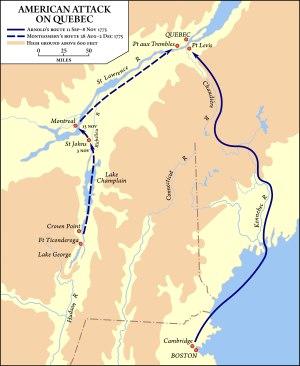
La bataille de Québec a lieu le 31 décembre 1775 entre les forces de l'armée continentale américaine et celles des britanniques défendant la ville de Québec, dans les premiers stades de la guerre d'indépendance américaine. La bataille aboutit à la première défaite majeure de la guerre pour les Américains, qui subissent de lourdes pertes. Le général Richard Montgomery est décédé, Benedict Arnold est blessé et Daniel Morgan ainsi que 400 de ses hommes sont faits prisonniers. La garnison de la ville, formée à la fois de troupes régulières et de milices, est commandée par le gouverneur de la province de Québec, le général Guy Carleton. Les forces britanniques connaissent peu de pertes durant la bataille.
L'expédition de Benedict Arnold au Québec est une opération militaire menée en septembre 1775, au début de la guerre d'indépendance des États-Unis, par une troupe de l'Armée continentale dirigée par le colonel Benedict Arnold et dont l'objectif est l'invasion de la province britannique de Québec. Il mena l'expédition de Cambridge jusqu'aux portes de la ville de Québec en suivant la route Chaudière-Kennebec. Cette expédition est composée de 1 100 soldats qui traversèrent l’État actuel du Maine. Une autre expédition, conjointe, dirigée par Richard Montgomery, envahit le Québec à partir du lac Champlain.
Le mont Mégantic est la montagne centrale du massif du Mont-Mégantic, une montérégienne située en Estrie, au Québec. L'observatoire du Mont-Mégantic est situé sur son sommet. Il est le centre géographique approximatif du parc national du Mont-Mégantic et de la réserve internationale de ciel étoilé.